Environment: real
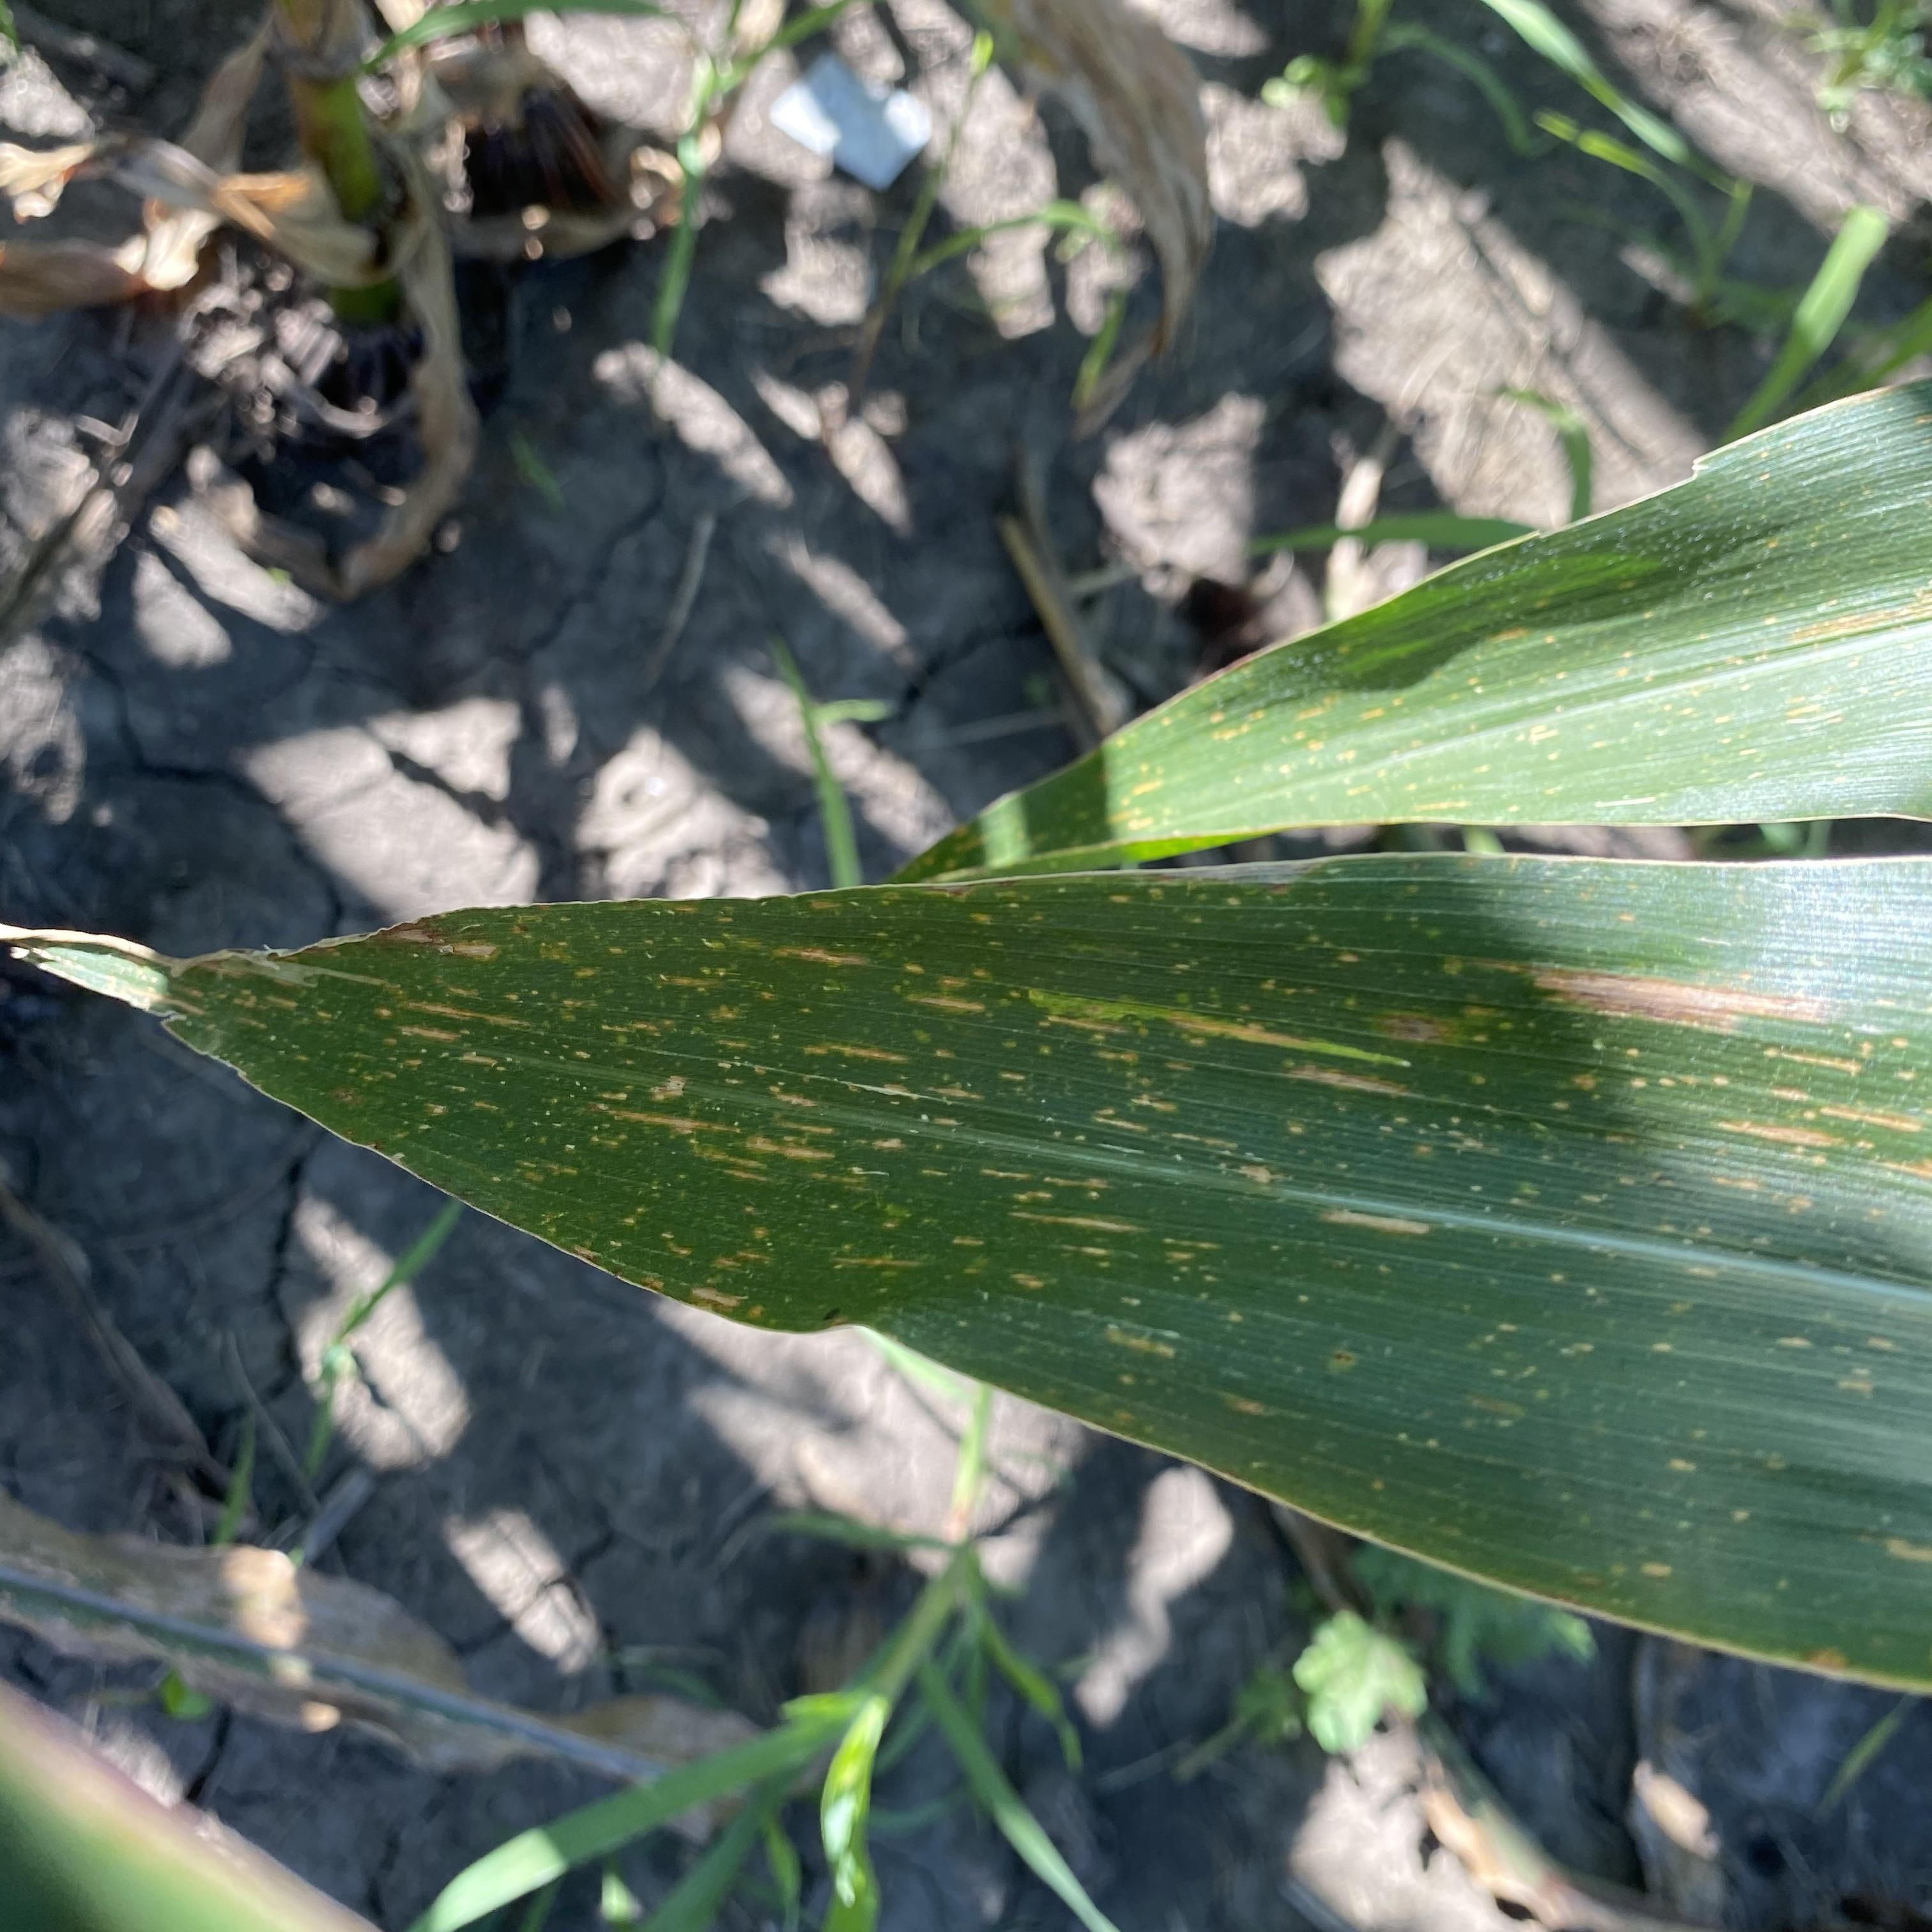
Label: gray_leaf_spot